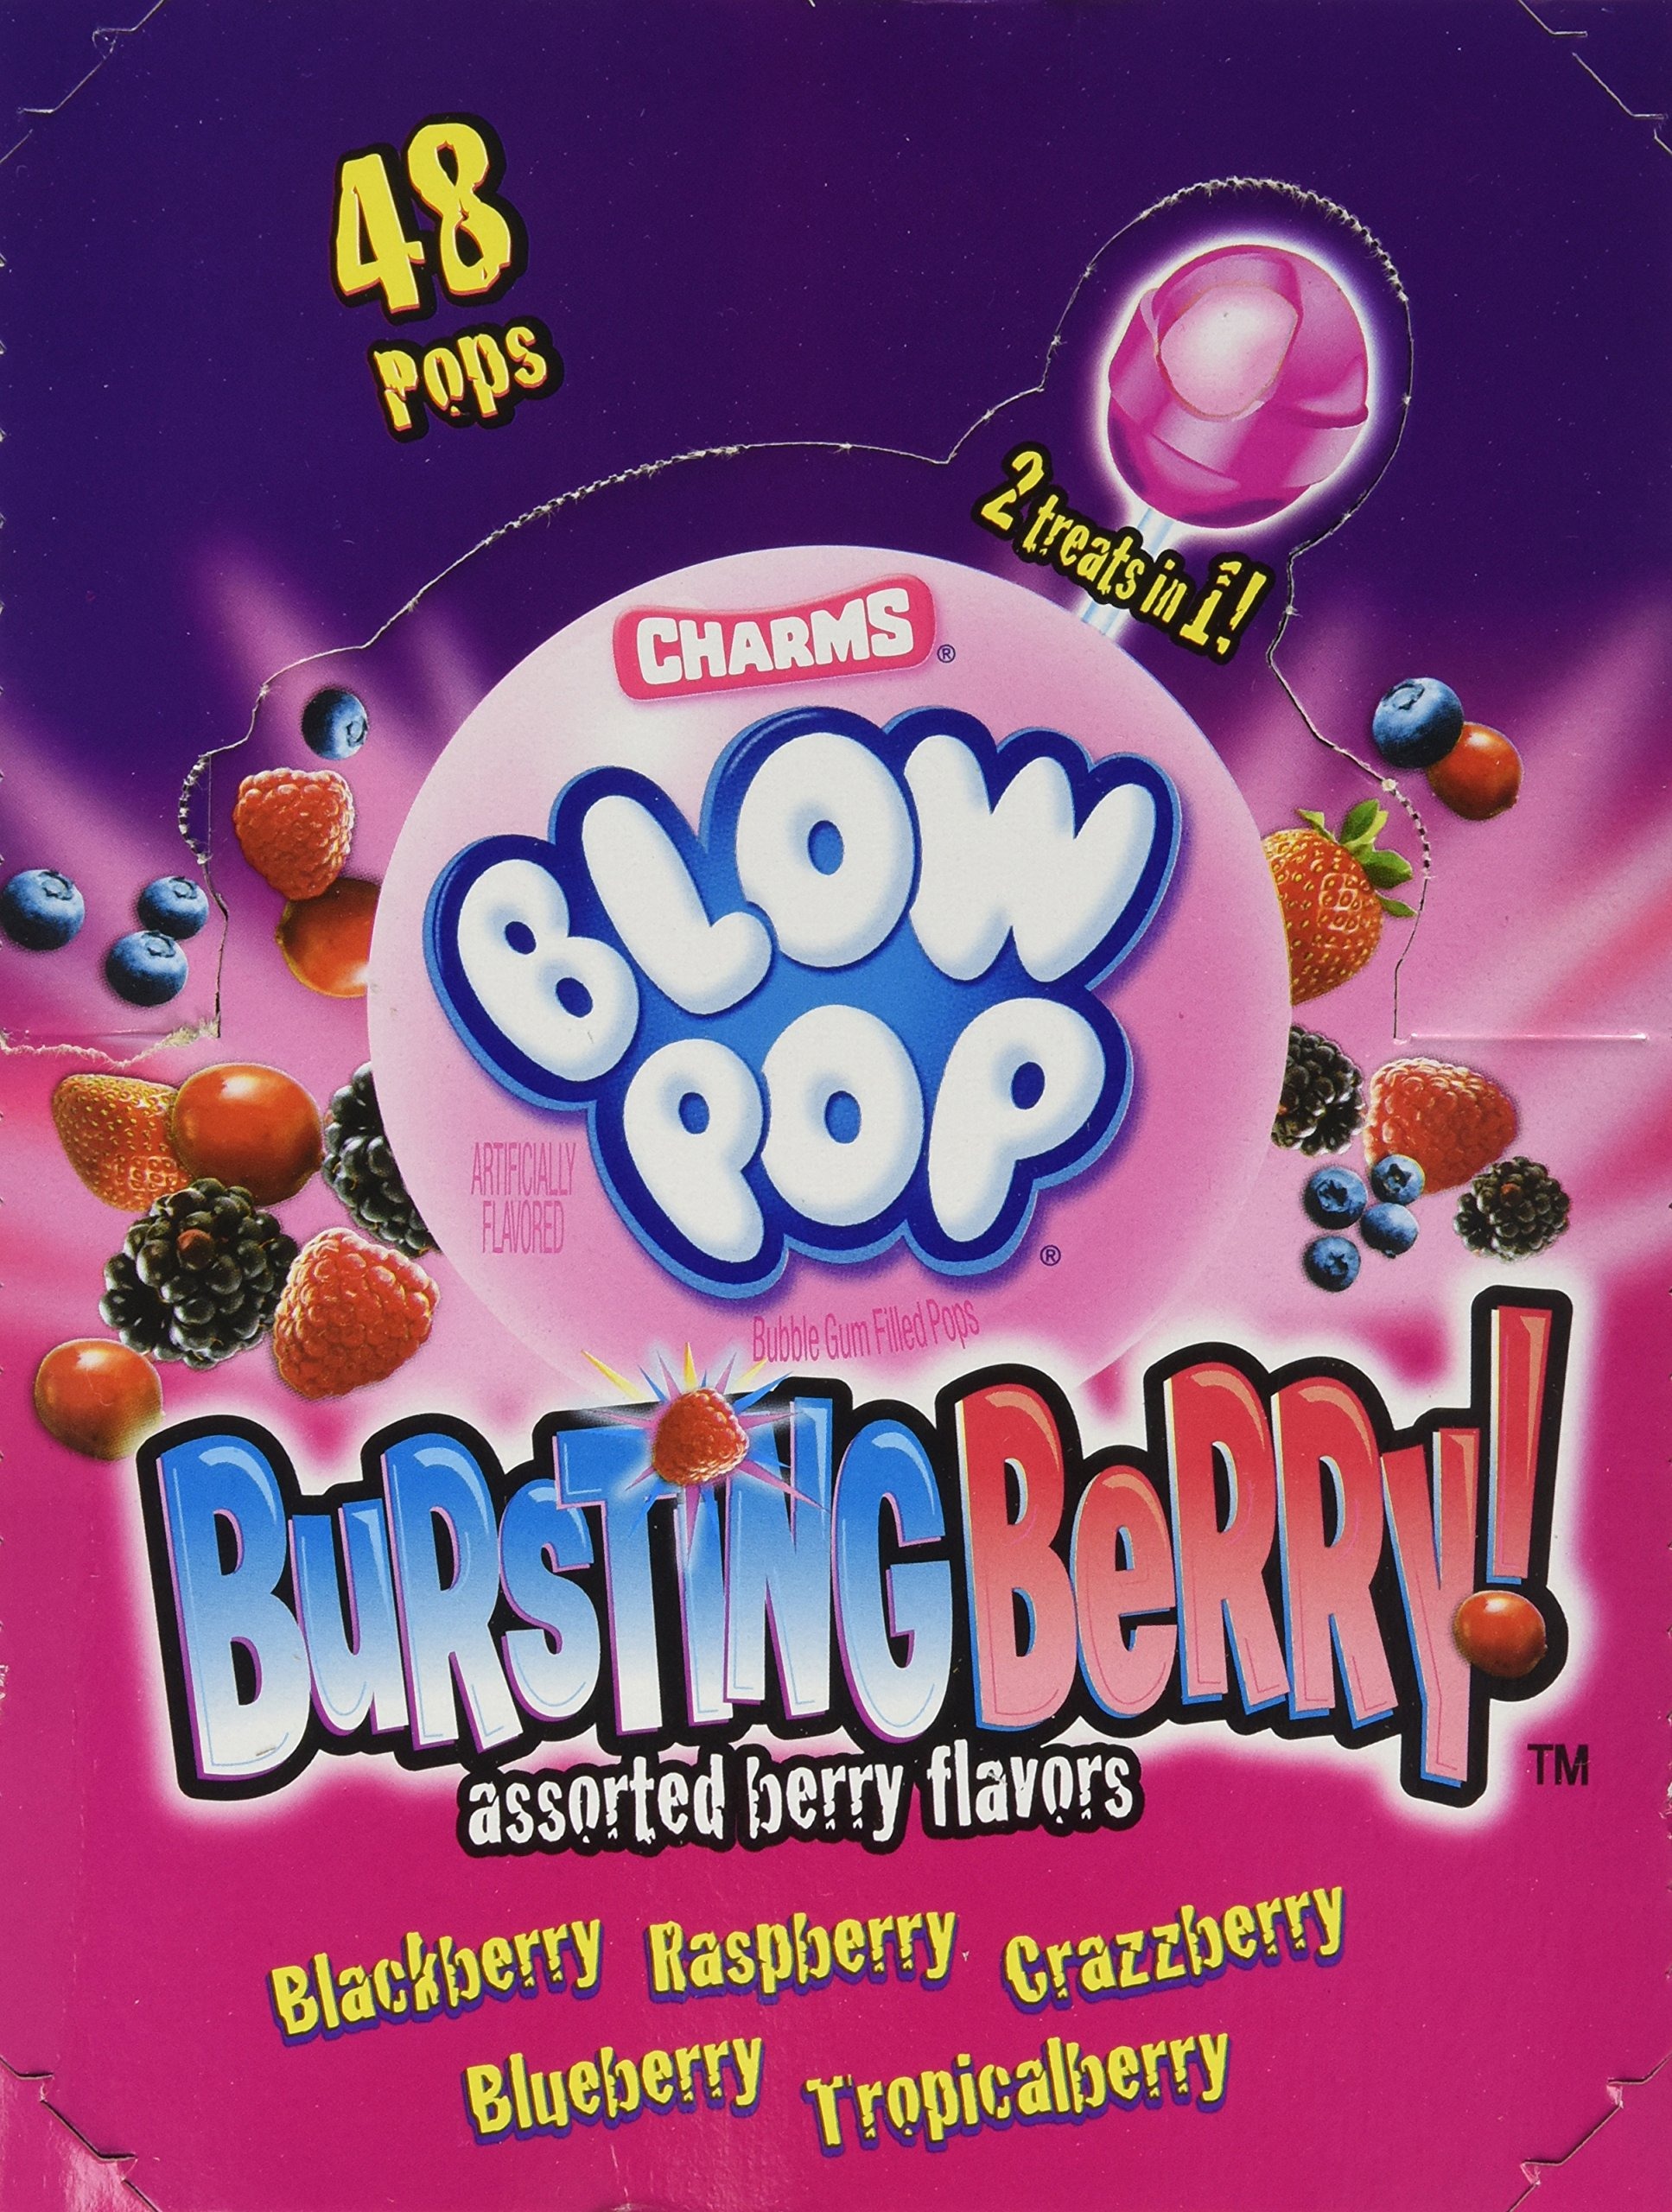
Item Name: Charms Bursting Berry Blow Pop Suckers
Bullet Point 1: 48 count box
Bullet Point 2: peanut free
Bullet Point 3: 2 treats in 1
Bullet Point 4: assorted berry flavors
Bullet Point 5: blackberry,blueberry,raspberry,tropicalberry, and crazzberry
Product Description: New Charms Bursting Berry Blow Pops. The bubble gum sucker. Each box of blow pops comes in an assortment of all berry flavor suckers. You will find the following assorted flavors Blackberry, Raspberry, Crazzberry, Blueberry, and Tropical Berry. Blow pops
Value: 48.0
Unit: Count

Price: 18.49